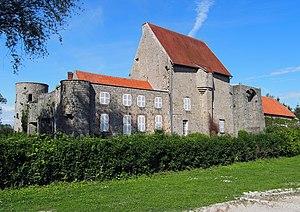
Château d'Aulnois-sous-Laon, (Inscrit, 24
Aulnois-sous-Laon est une commune française située dans le département de l'Aisne, en région Hauts-de-France.
Cet article recense les monuments historiques du nord de l'Aisne, en France.
Le château d'Aulnois-sous-Laon est une ancienne maison forte, de la fin du XIIIᵉ siècle ou XIVᵉ siècle ou du début XIVᵉ siècle, qui se dresse sur la commune d'Aulnois-sous-Laon dans le département de l'Aisne en région Hauts-de-France.